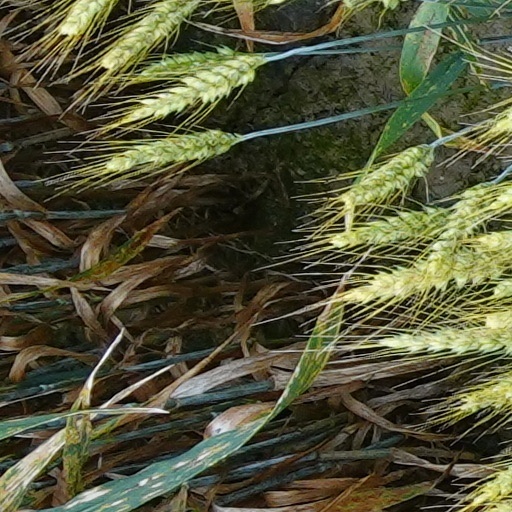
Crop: wheat